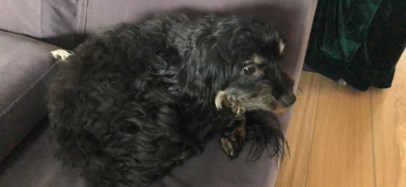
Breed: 7449-n000128-teddy